Drama for Orchestra

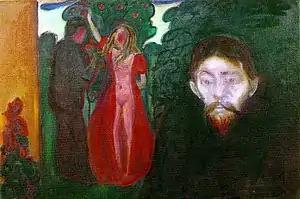
"Drama for Orchestra" was inspired by the paintings of Edvard Munch, such as "Jealousy" (pictured above).

"Drama for Orchestra" has a performance duration of approximately 20 minutes and is cast in five movements each named after the Edvard Munch painting of its inspiration: